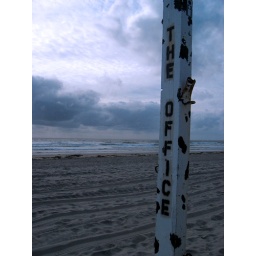
Found this metal pole in the ground on Mission Beach. I don't get it either.